Henriette Grabau-Bünau

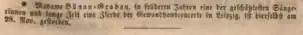

In 1837, she married the merchant Julius Alexander Bünau (1809-1871); in 1838 her daughter Helene (d. 1893) was born. Helene Grabau-Bünau gave her last official concert on 21 March 1839, but she still performed occasionally in the 1840s, for example at charity concerts and on special occasions: in 1841 in the Wenzelskirche in Naumburg at the pre-celebration of the birthday of King of Prussia, 1843 in the premiere and revival of Robert Schumann's "Paradise and the Peri" op. 50 in Leipzig and in the same year at the unveiling ceremony of the . Henriette Grabau-Bünau also took part in the commemoration of Mendelssohn's death on 4 November 1847.